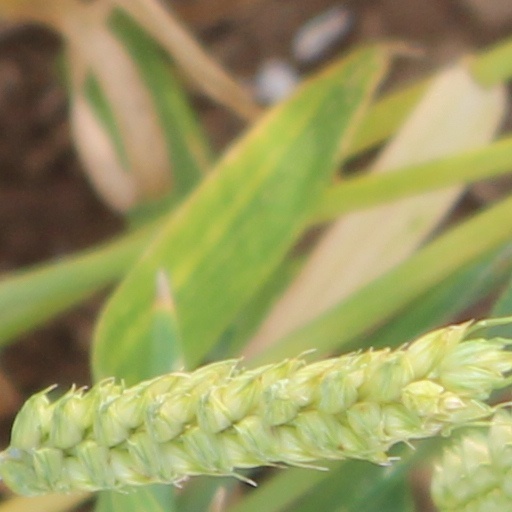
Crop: wheat